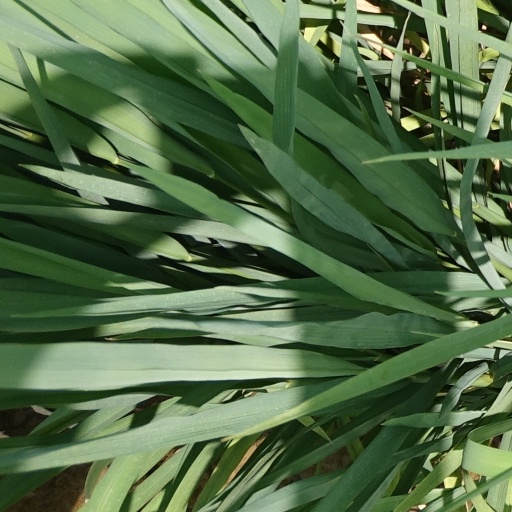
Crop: rice